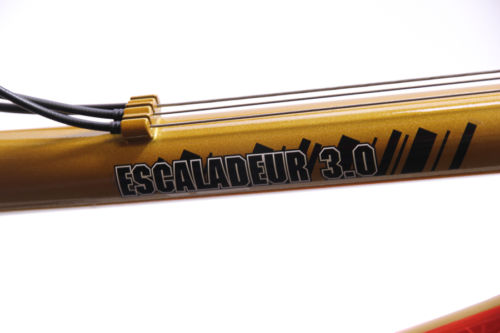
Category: bicycle